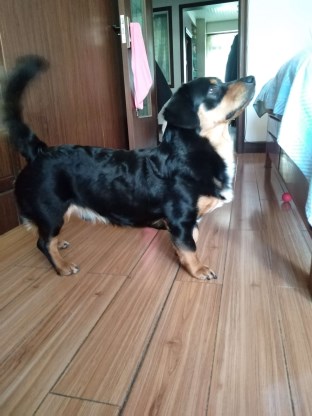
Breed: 3336-n000121-chinese_rural_dog